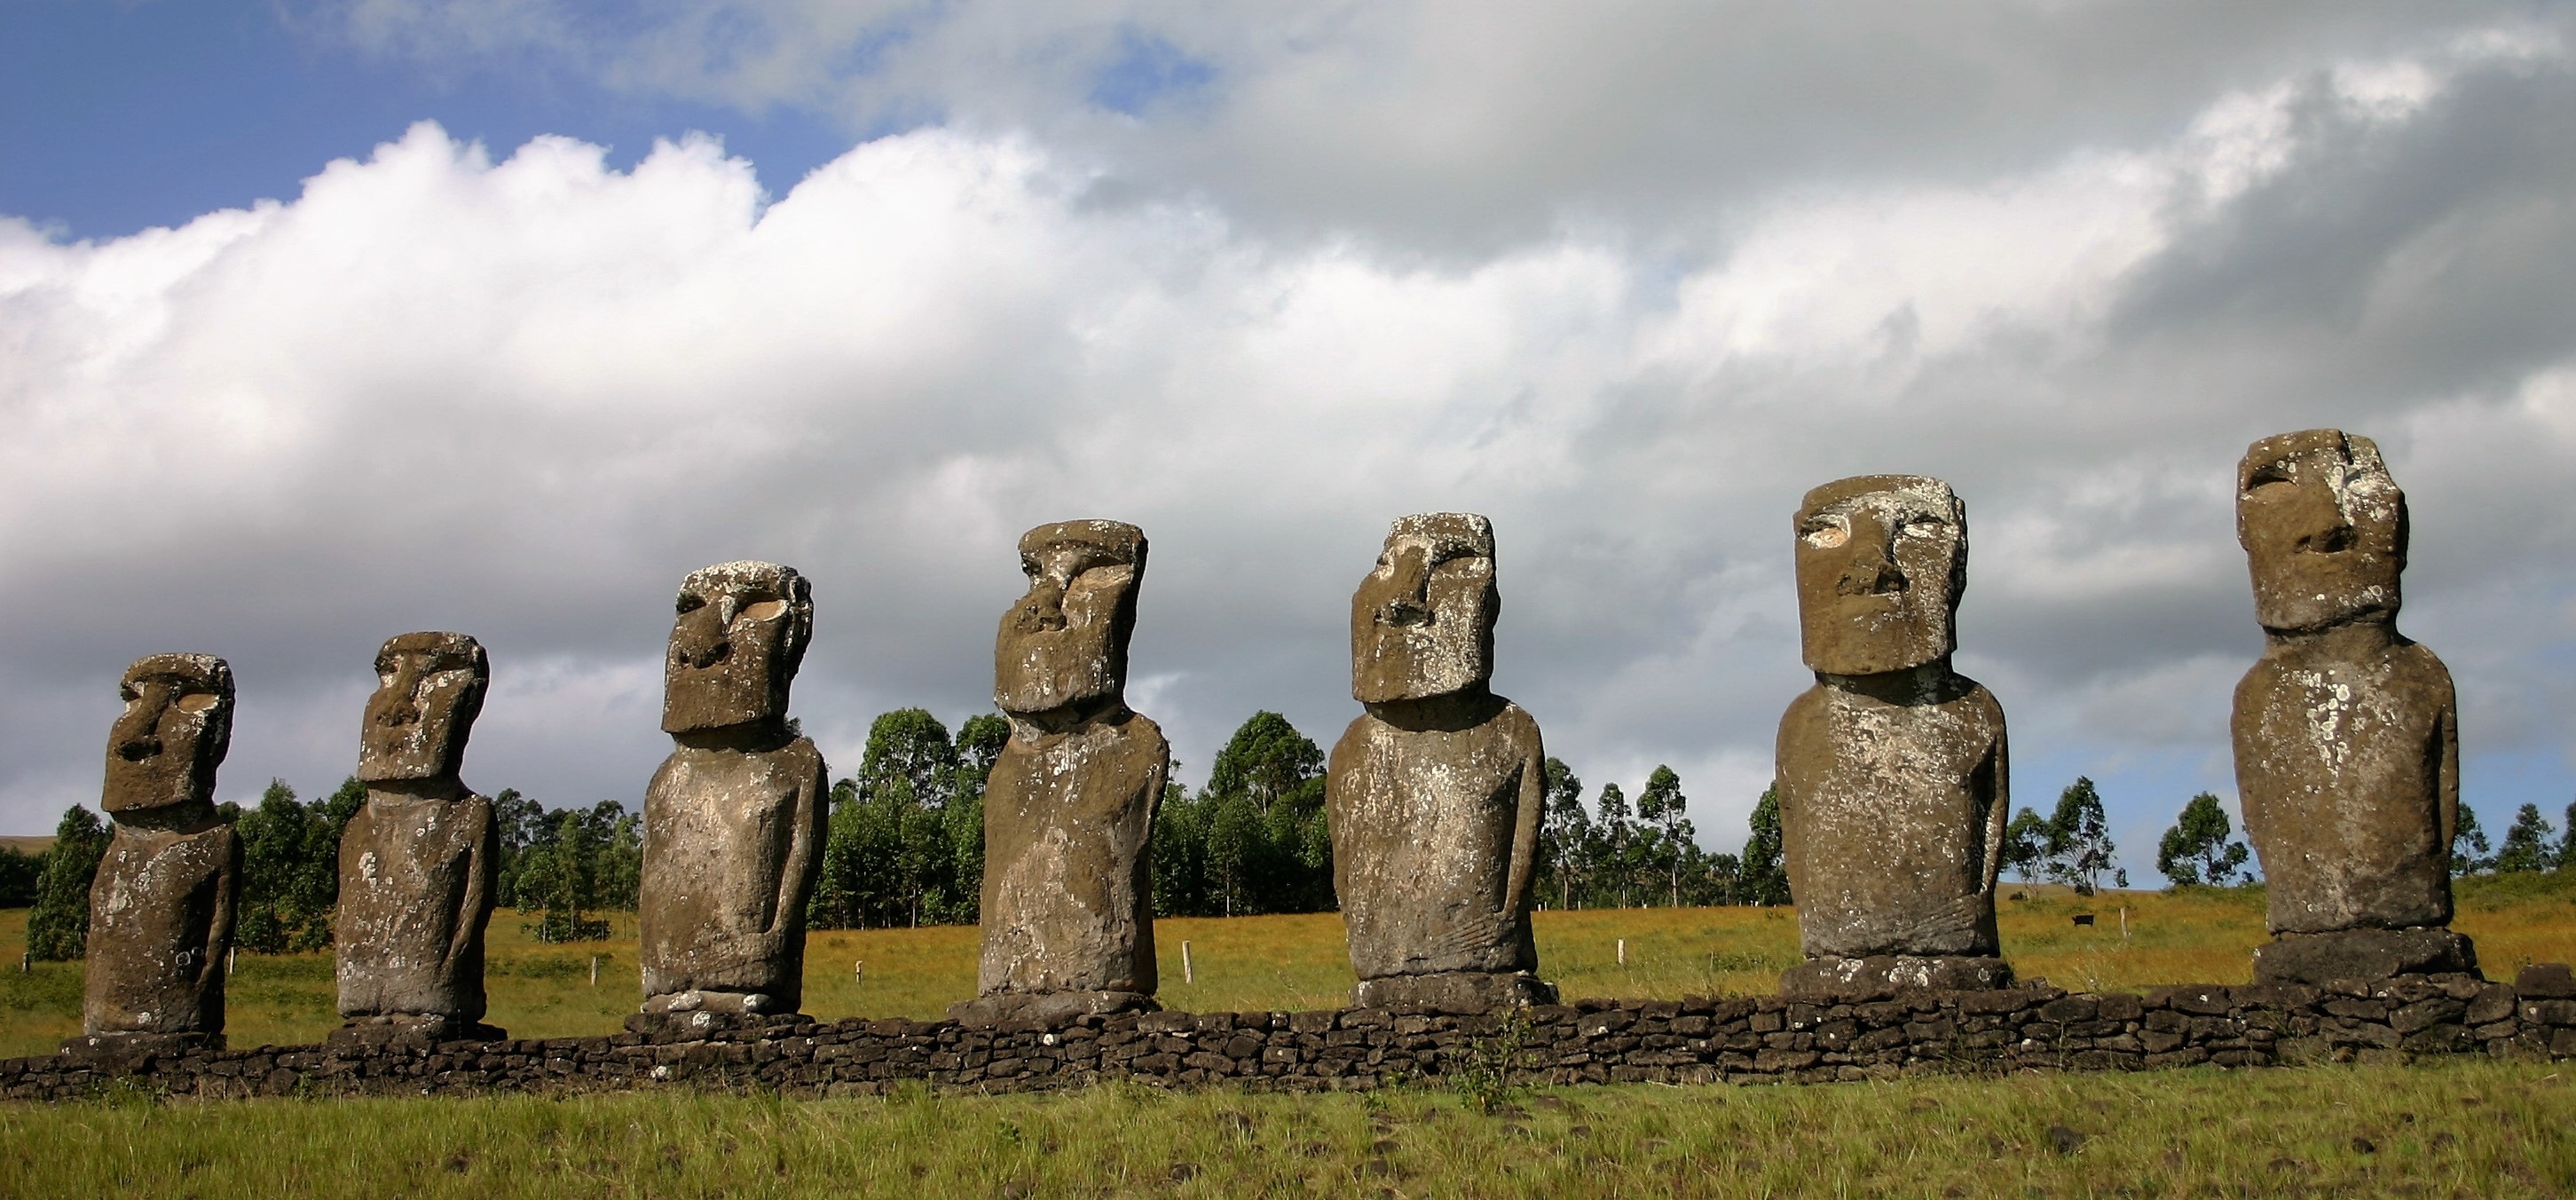
rock, monument, statue, sculpture, art, temple, ruins, god, belief, easter island, rapa nui, ancient history, mohai